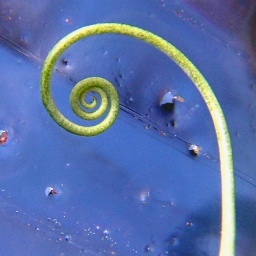
Pea tendril taken against frozen water in the dogs bowl this morning!